Sindh Police

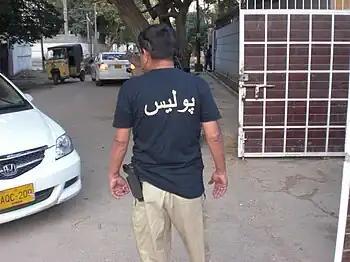
Armed Sindh Police constable in uniform

SHO, SDPO, DPO, CPO, RPO and PPO are posts, not ranks. So you may see a lower rank acting as a higher post for some time.